Sprengplatz Grunewald

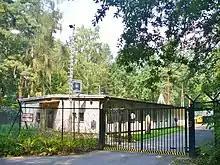
Administrative building and reception area, at Kronprinzessinnenweg

Sprengplatz Grunewald is the name of an area of about , located in the Grunewald forest, in Berlin. It is part of Nikolassee, of Steglitz-Zehlendorf. Since 1950, the area has been used to store ammunition. It is also used for detonating ammunition, in a controlled setting. The site also accepts ammunition that has been found, and that needs to be removed safely. Berlin Police have a special unit responsible for this.